List of birds of Brazil

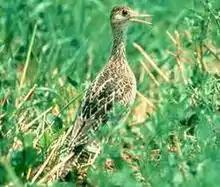
Upland sandpiper

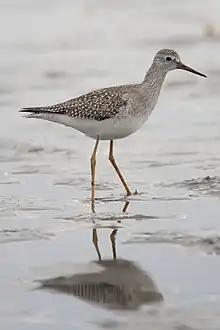
Lesser yellowlegs

Scolopacidae is a large diverse family of small to medium-sized shorebirds including the sandpipers, curlews, godwits, shanks, tattlers, woodcocks, snipes, dowitchers, and phalaropes. The majority of these species eat small invertebrates picked out of the mud or soil. Variation in length of legs and bills enables multiple species to feed in the same habitat, particularly on the coast, without direct competition for food.